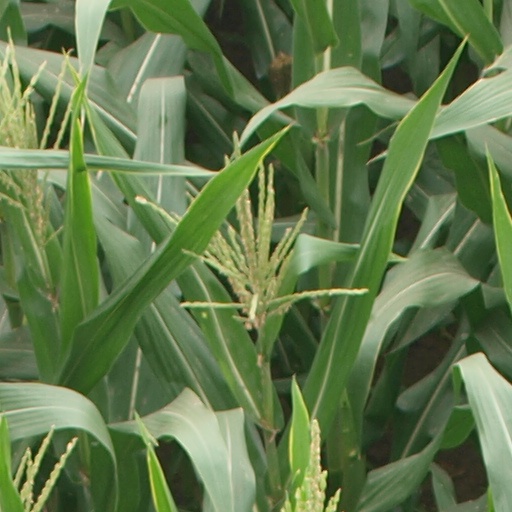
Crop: maize; corn